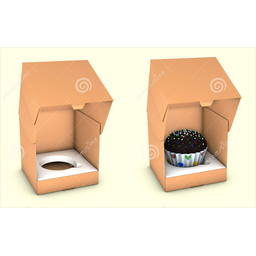
Label: cardboard